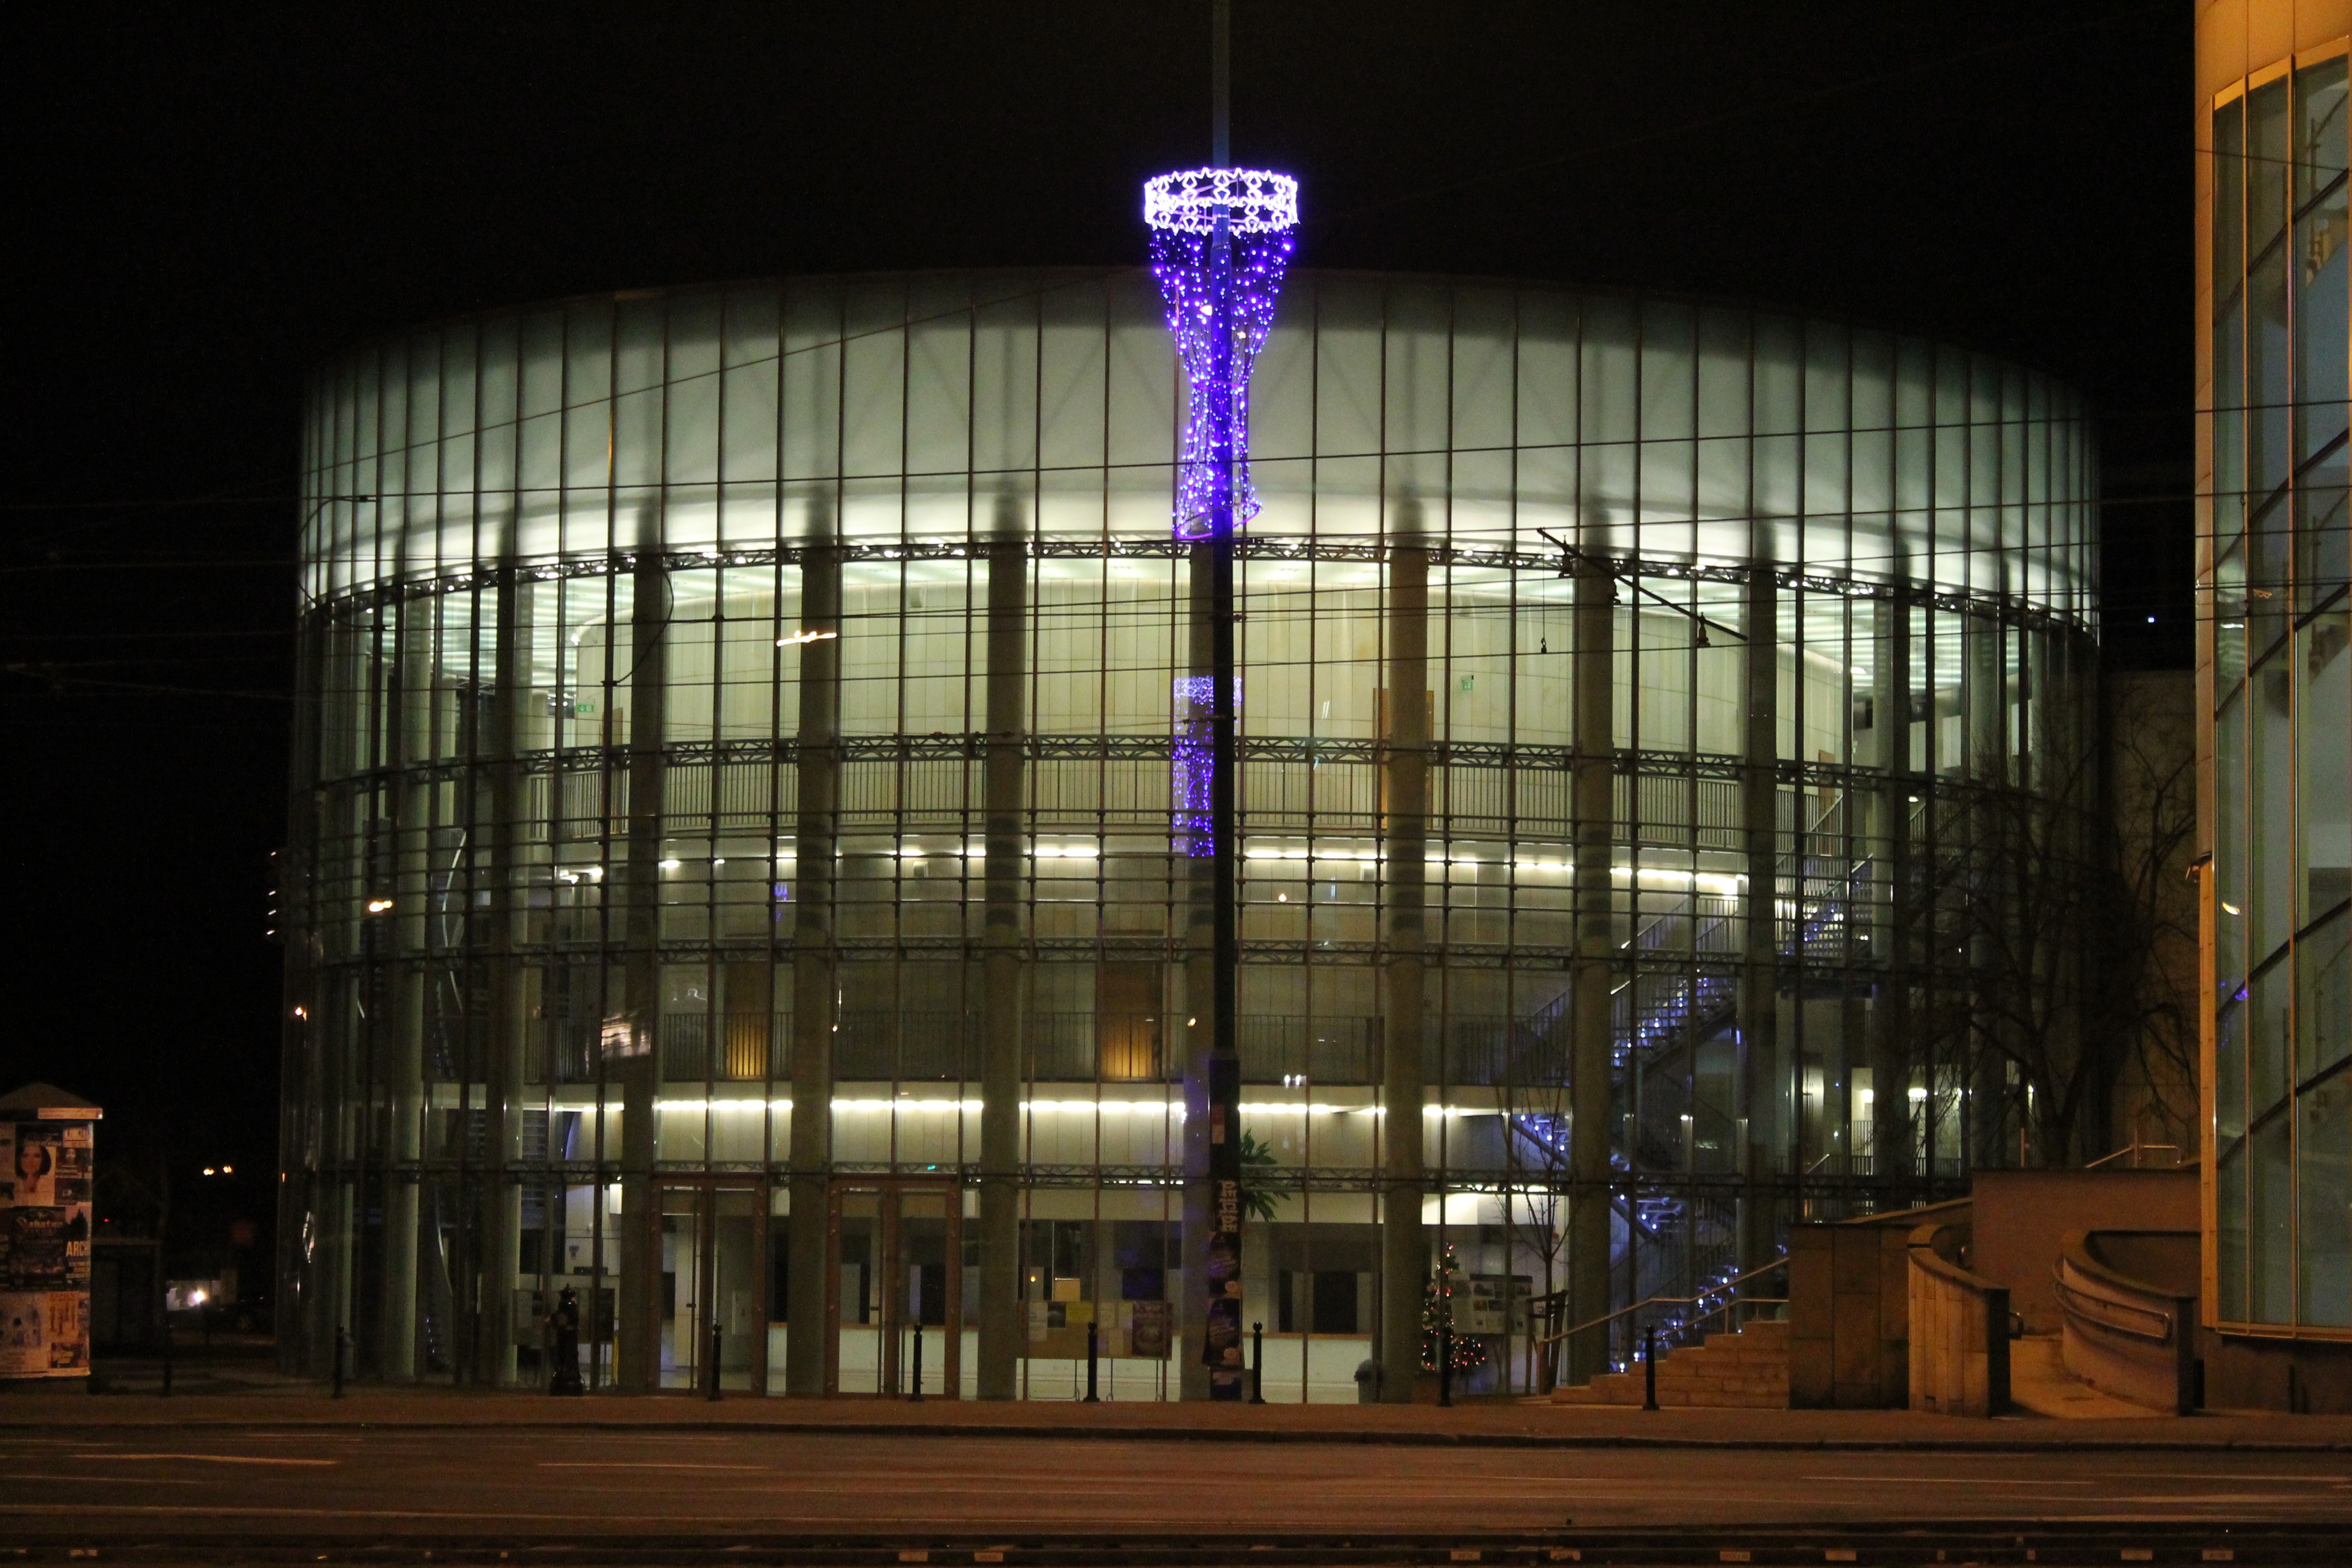
light, architecture, structure, night, glass, building, skyscraper, reflection, facade, lighting, symmetry, poland, metropolis, poznan, urban area, academy of music, music school, hiher education